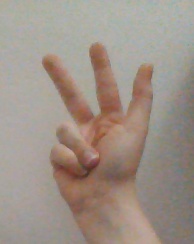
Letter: al